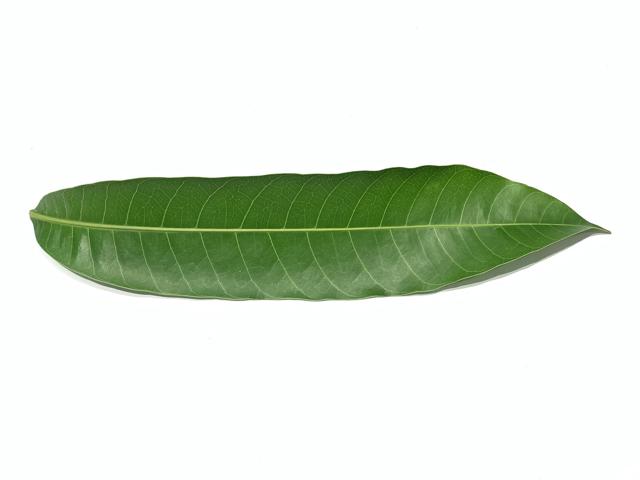
Mango leaf variety: Fazli